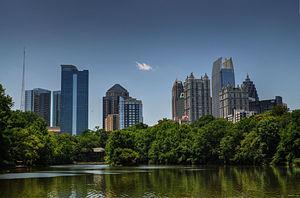
Le parc Piedmont est un parc situé à Atlanta, à environ 1,6 km au nord-est du centre-ville.